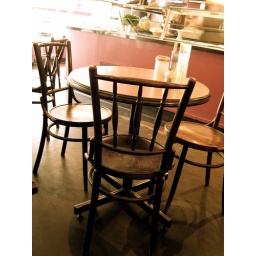
the tables and chairs at this cafe reminded me of those you find in old coffeeshops in malacca